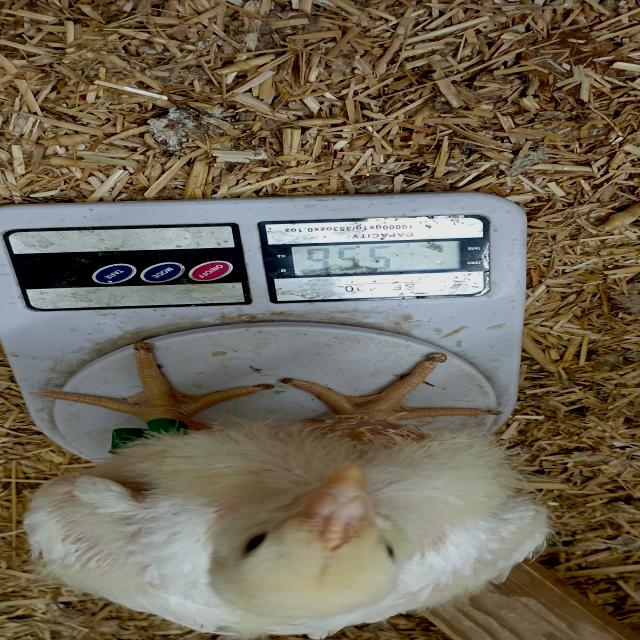
Weight: 556 g